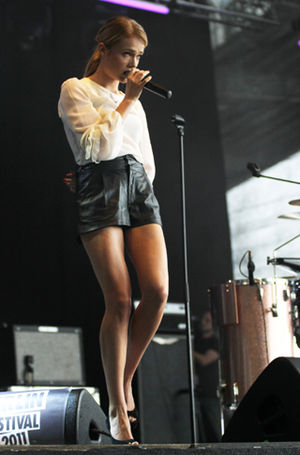
Florrie
Florrie optræder ved Berlin Festivallen 2011.
Florence Arnold, bedre kendt under kunsternavnet Florrie, er en engelsk sanger, sangskriver, trommeslager og model. Hun er født og opvokset i Bristol, hvor hun gik på Colston's Girls' School. Siden hun i 2008 blev trommeslager for produktionsgruppen Xenomania, har hun spillet live-koncerter og indspillet sange for populære artister som Kylie Minogue, Girls Aloud og Pet Shop Boys. I 2010 begyndte hun sin solokarriere med udgivelsen af hendes første album Introduction. I 2011 udgav Florrie sit andet album Experiments, og i 2012 udgav hun sit tredje album Late.